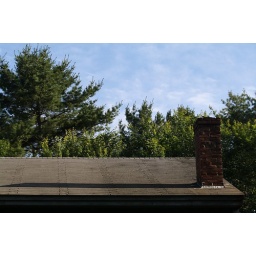
the patterns in the roof and chimney are contrast with the patterns of the trees and the softness of the sky